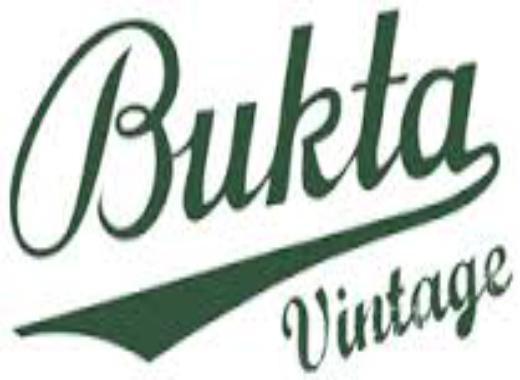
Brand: bukta
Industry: Clothes